Wayne Thiebaud

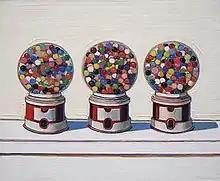
"Three Machines", 1963, de Young Museum, San Francisco

Thiebaud is well known for his paintings of production line objects found in diners and cafeterias, such as pies and pastries. As a young man in Long Beach, he worked at a cafe named "Mile High and Red Hot", where "Mile High" was ice cream and "Red Hot" was a hot dog.